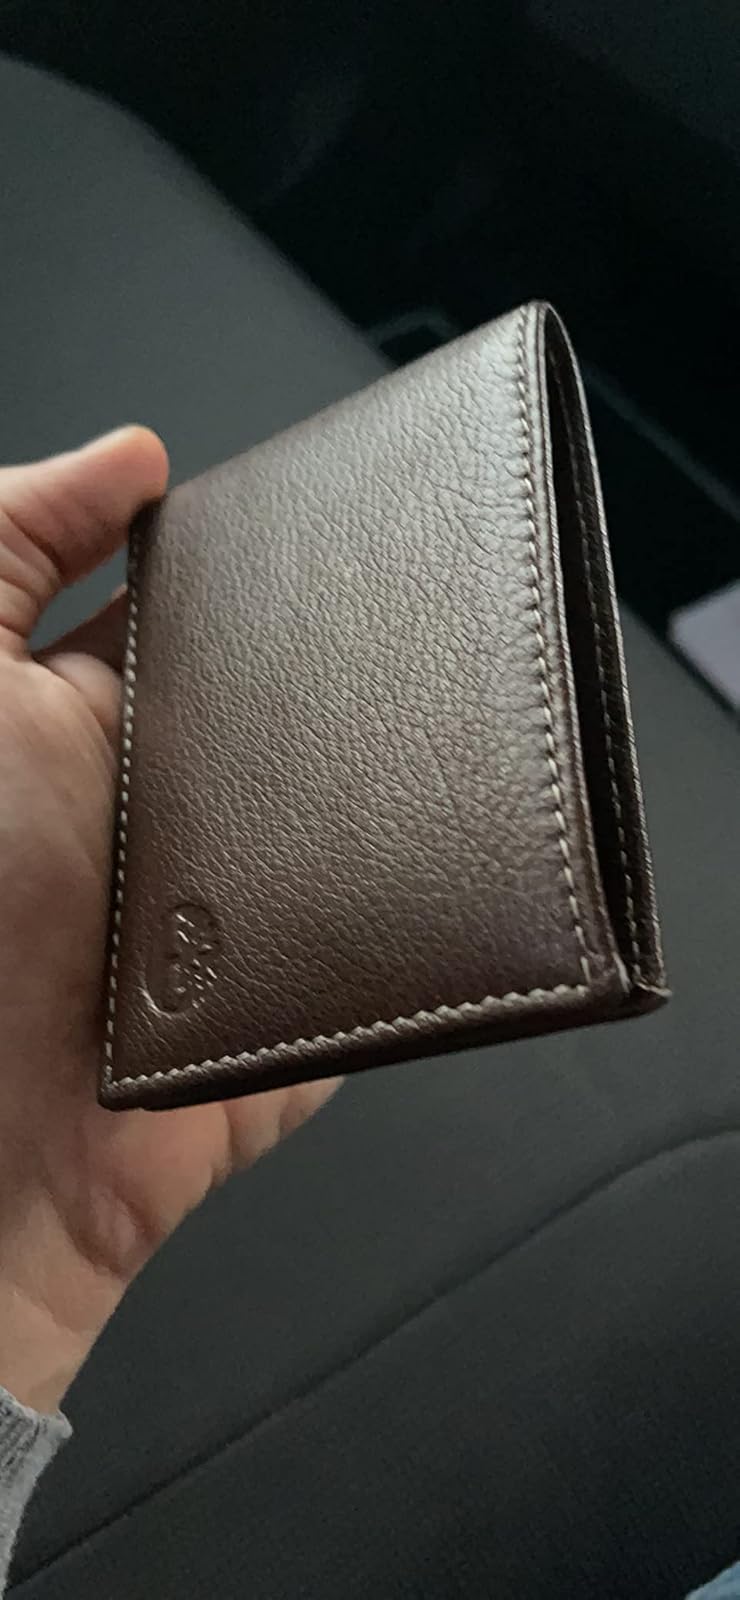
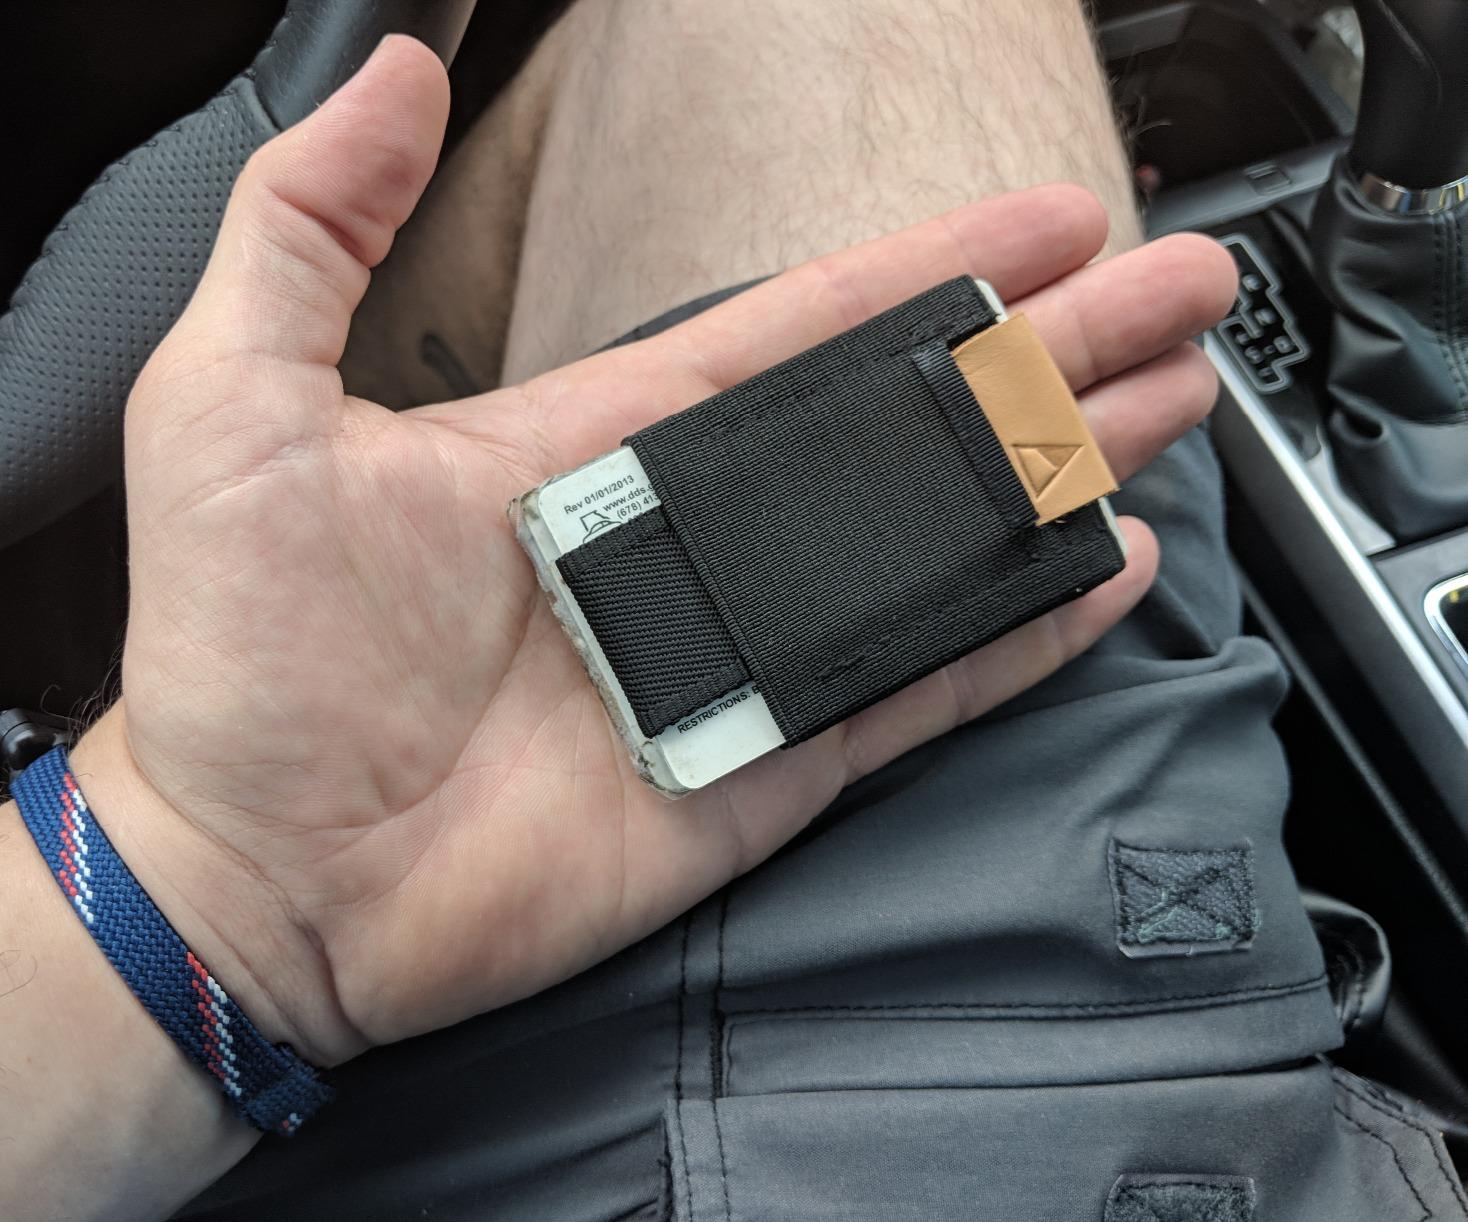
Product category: accessories_wallet
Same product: no